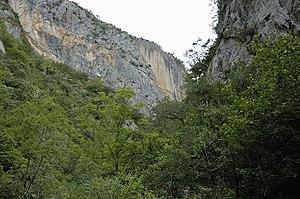
Gorges de la Fou